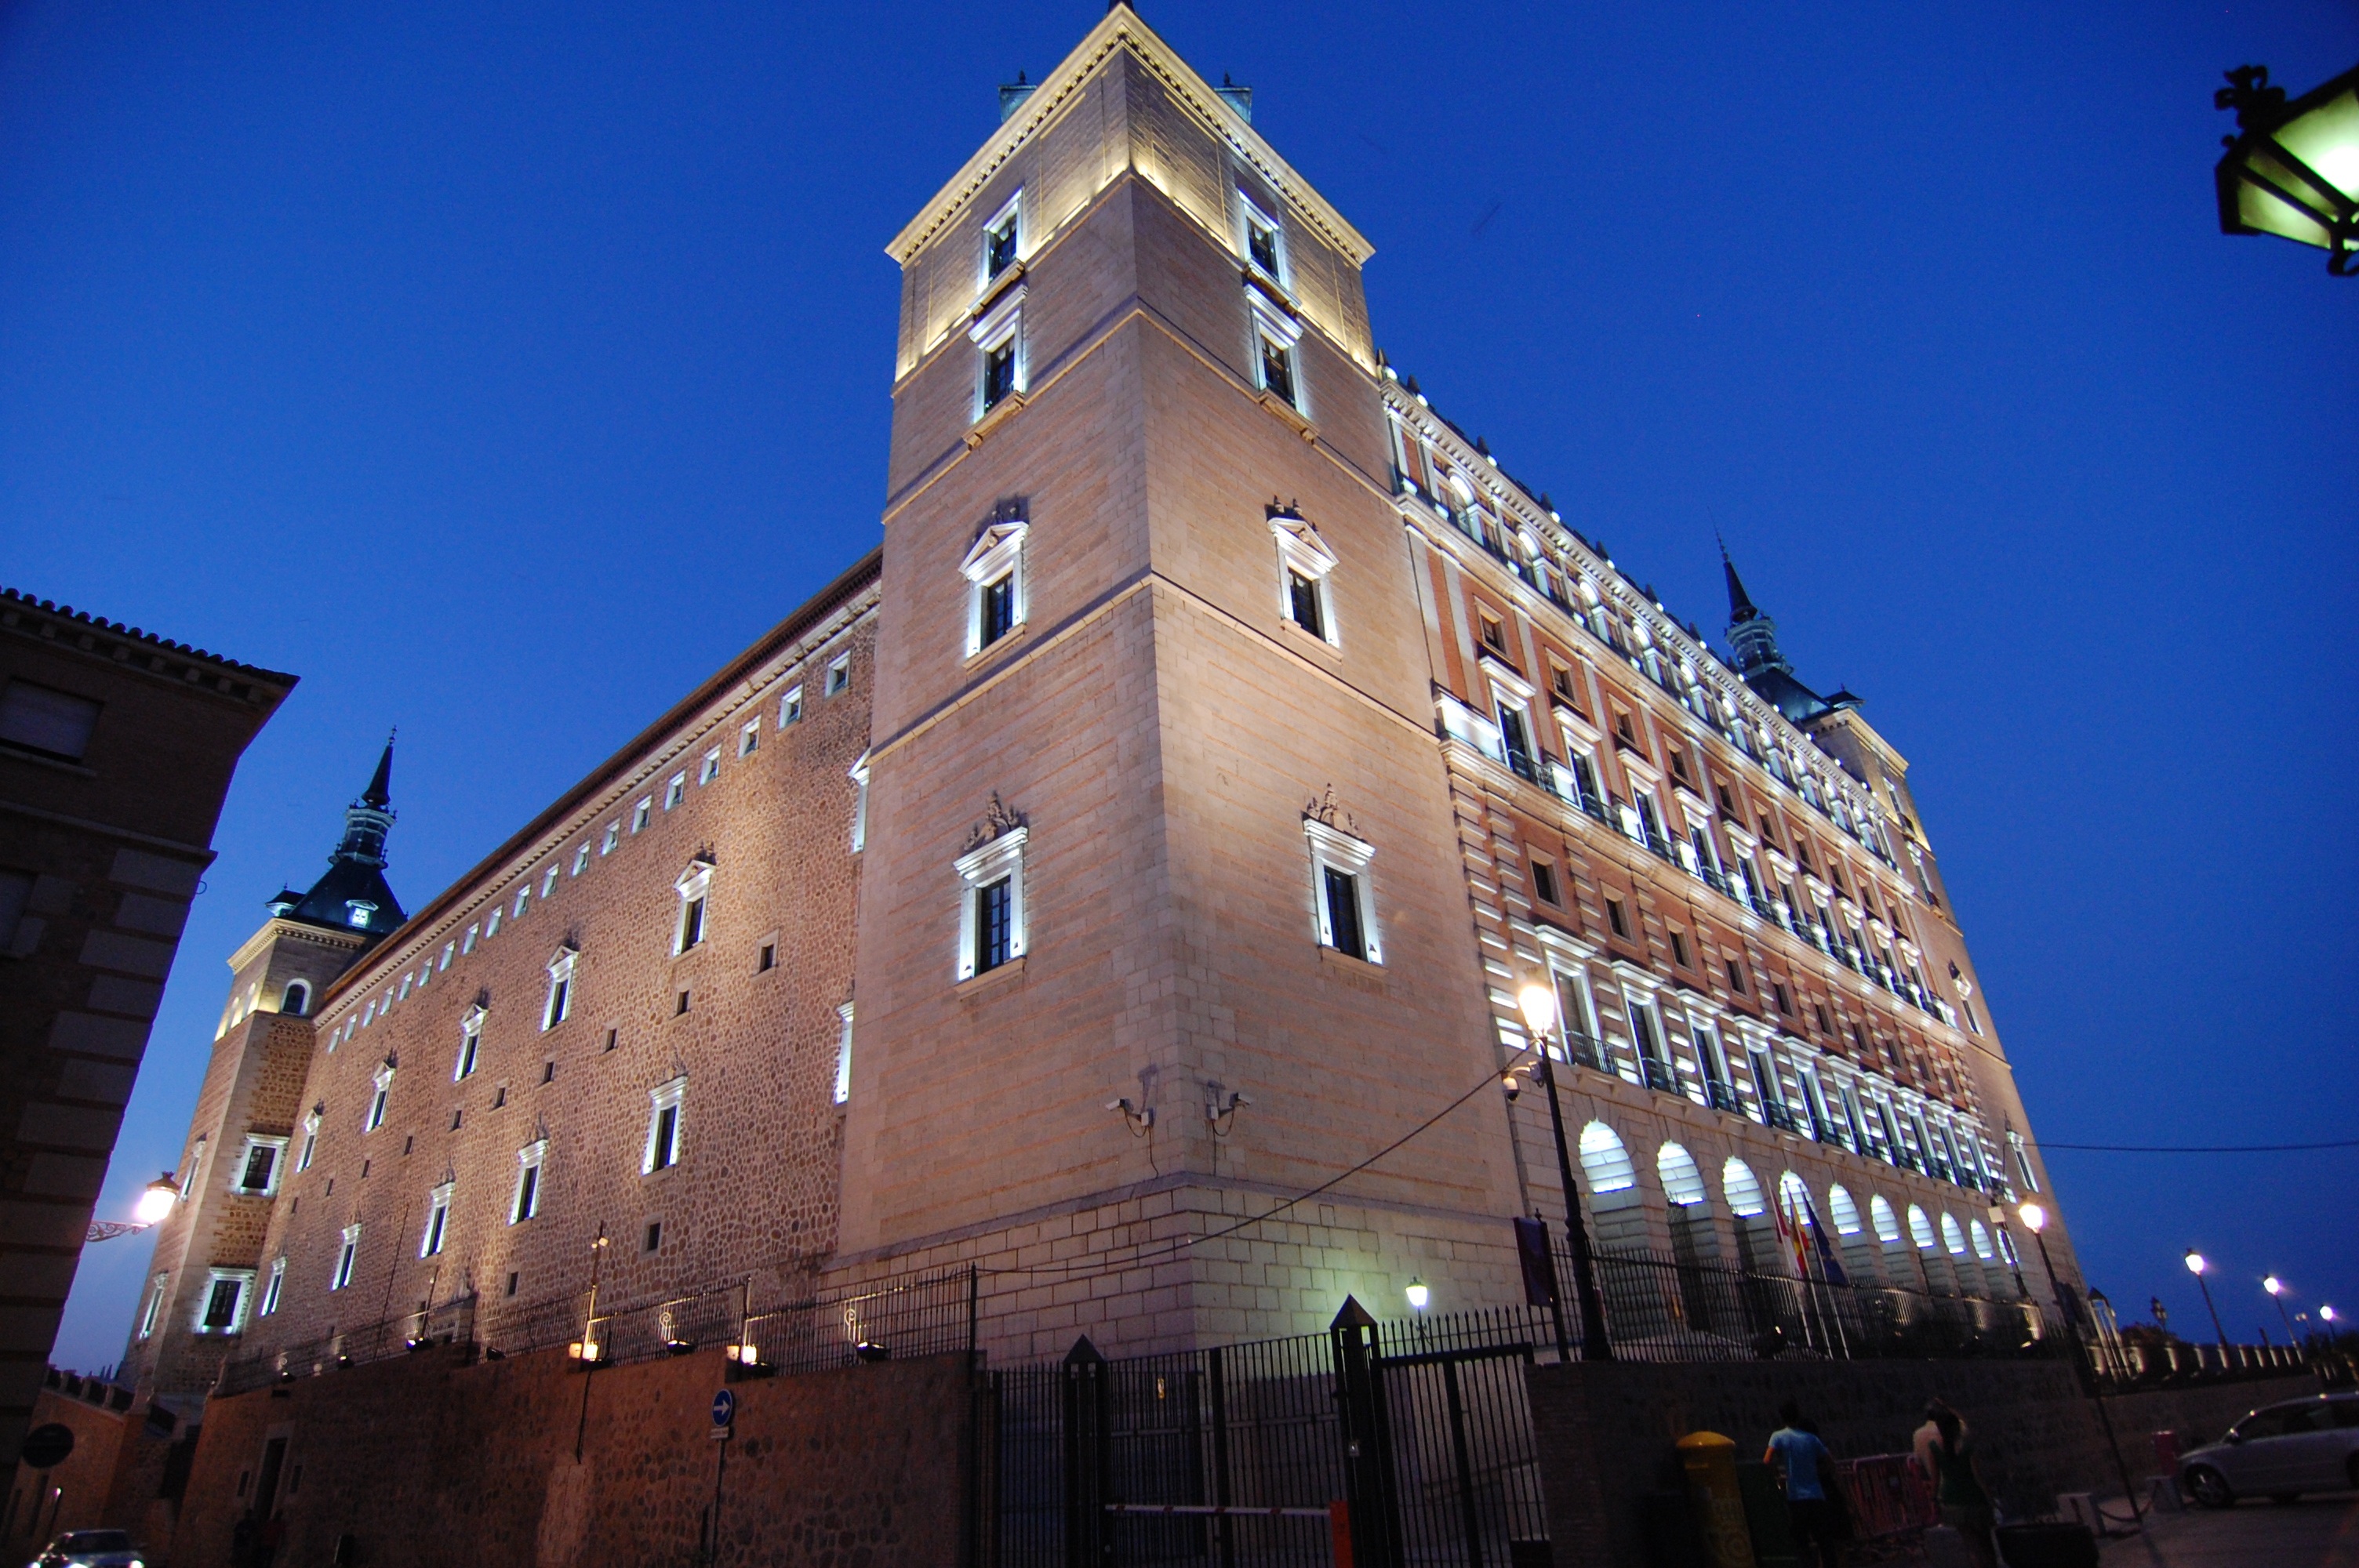
architecture, night, town, building, downtown, evening, tower, landmark, facade, spain, toledo, urban area